Kingston Springs Hotel and Buildings

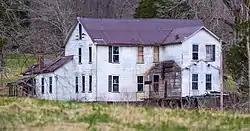
Kingston Springs Hotel

The Kingston Springs Hotel and Buildings is a historic hotel complex in Kingston Springs, Tennessee. It was rebuilt in the 1890s, surrounded by original 1860 cottages. It is listed on the National Register of Historic Places.